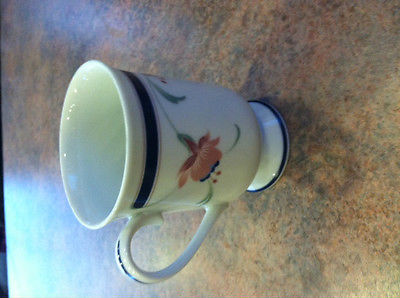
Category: mug